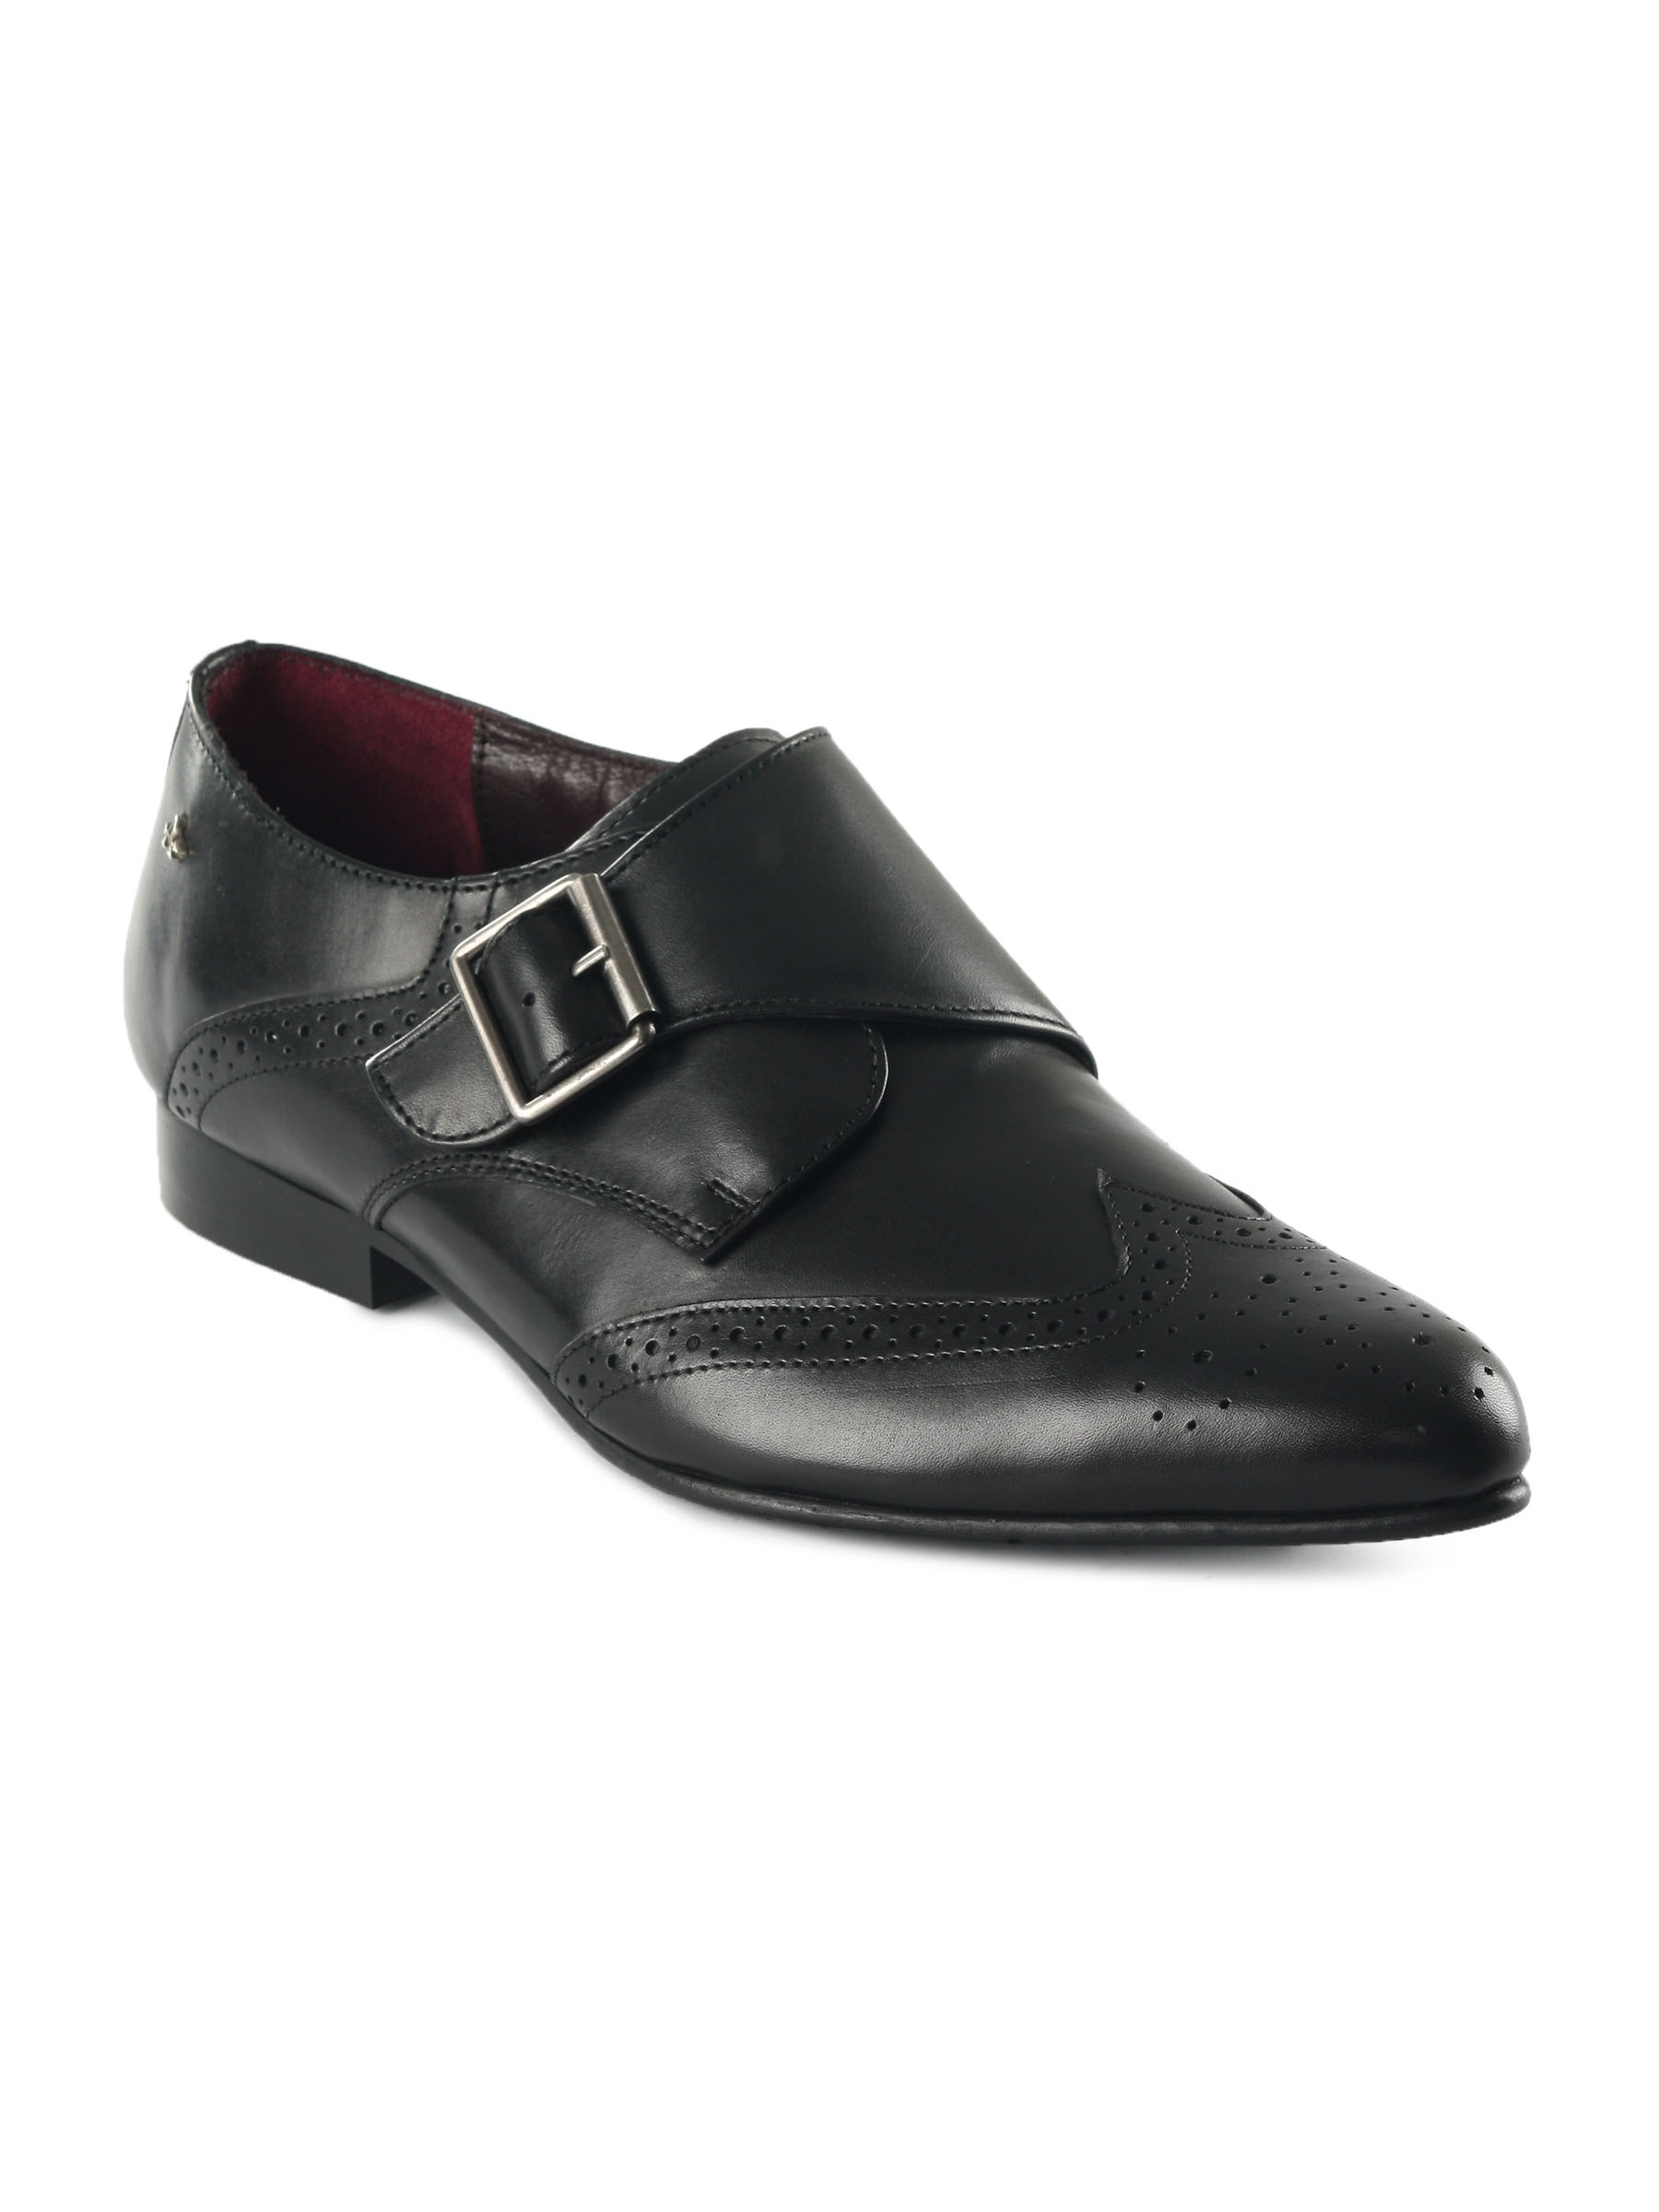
Arrow Men Formal Black Shoes
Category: Footwear / Shoes / Formal Shoes
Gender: Men
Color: Black
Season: Fall 2011
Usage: Formal